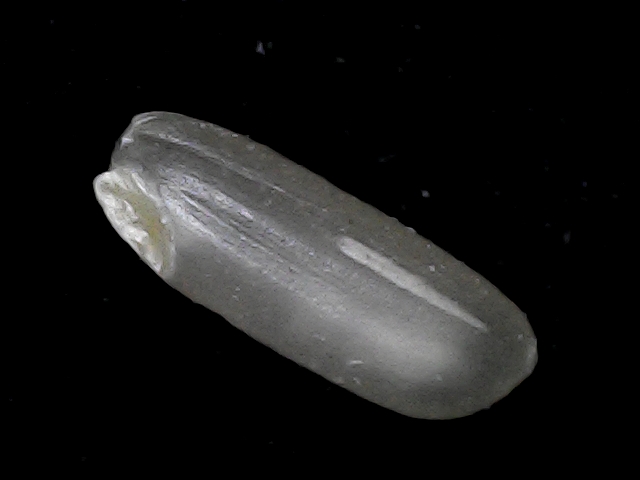
Rice variety: BD79